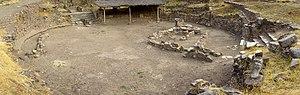
Plaza circulaire de Chavin de Huantar, Pérou